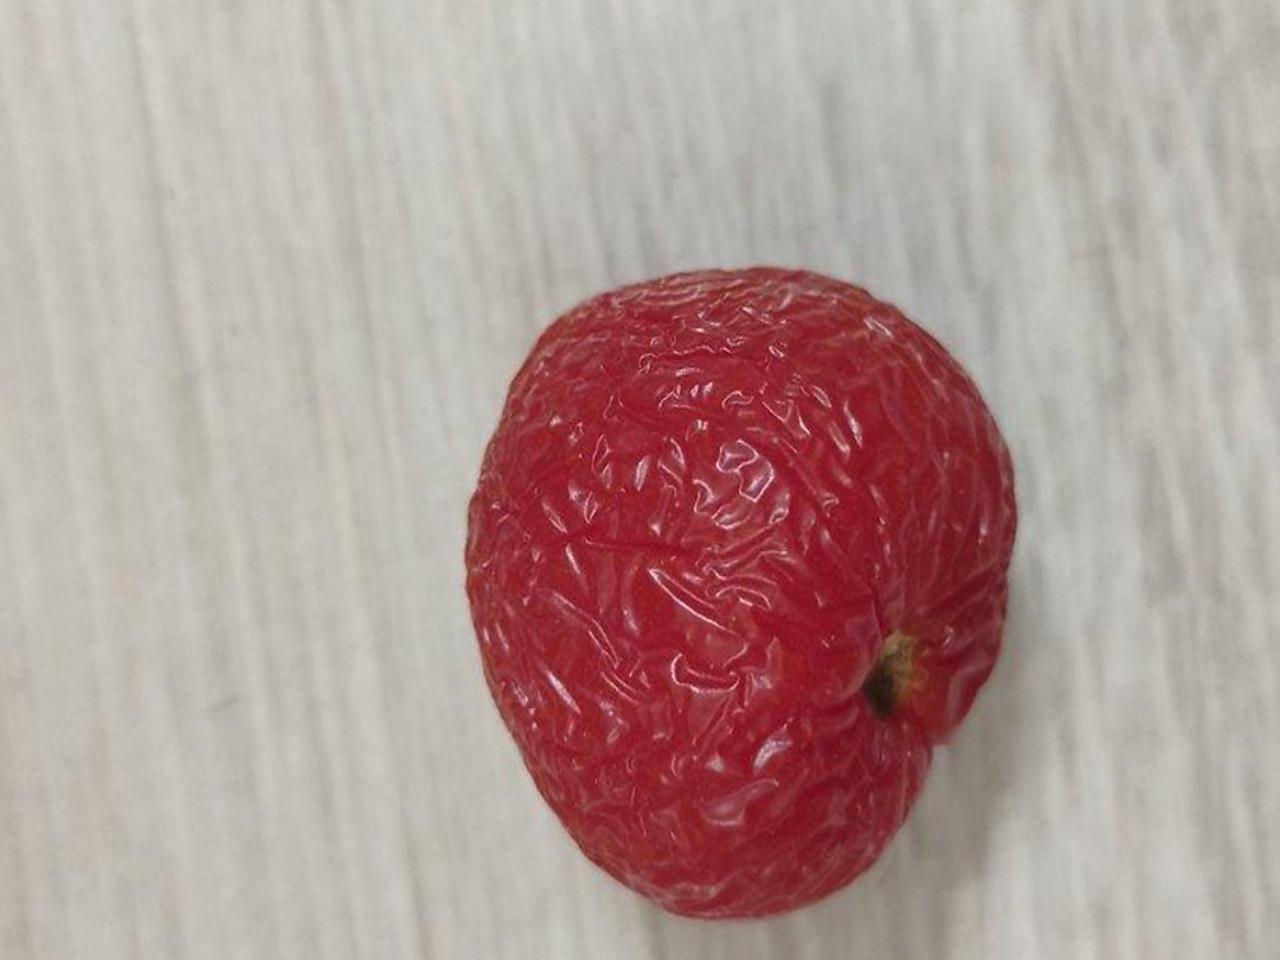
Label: Rotten